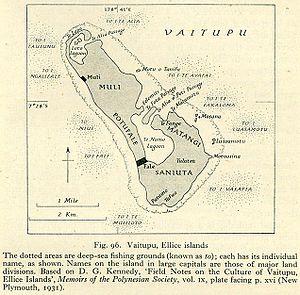
Vaitupu est un atoll des Tuvalu, un État-archipel d'Océanie.